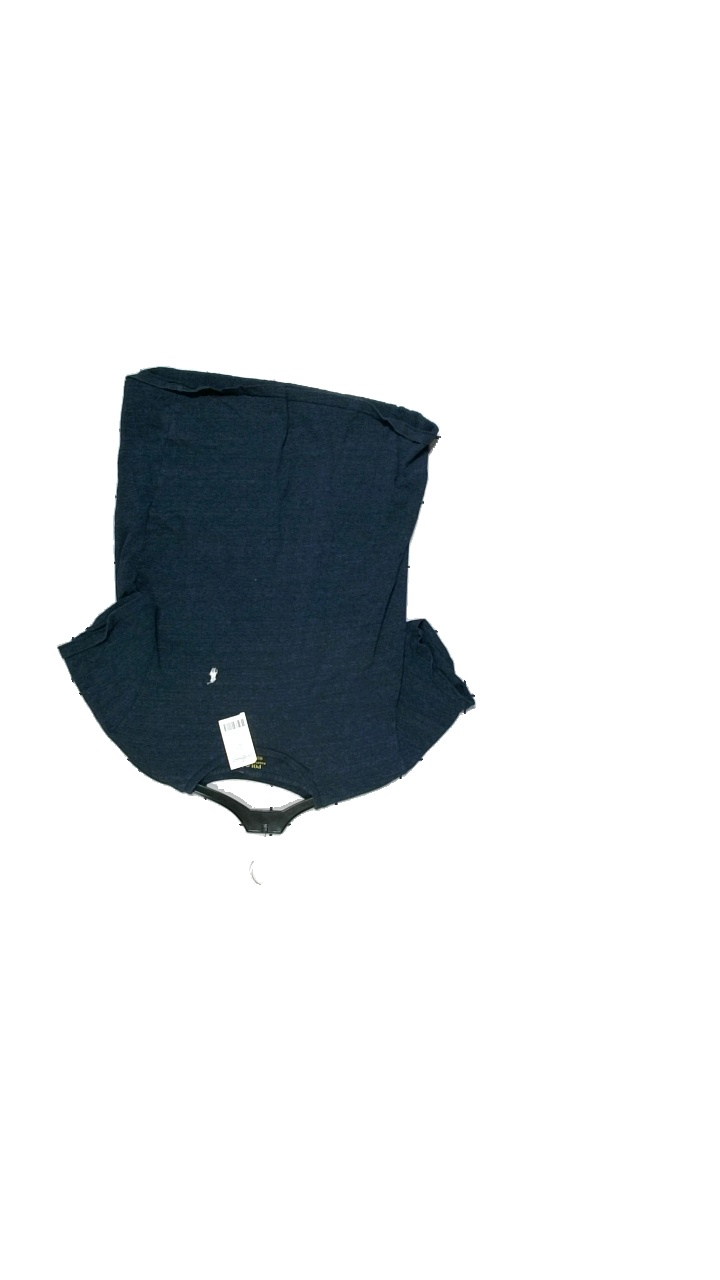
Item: T-shirt (Men)
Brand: Ralph Lauren
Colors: Blue
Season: Summer
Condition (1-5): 2
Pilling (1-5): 2
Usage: Reuse
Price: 50-100